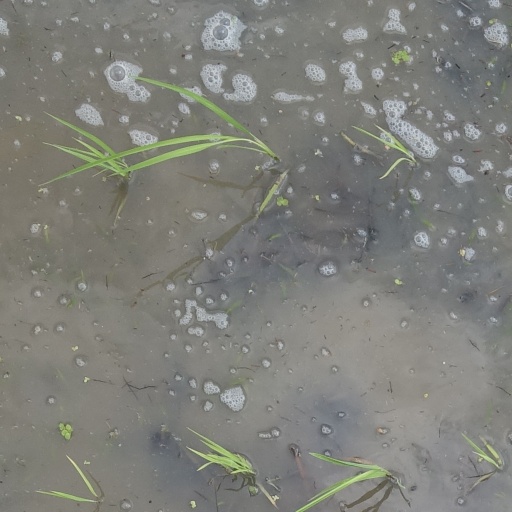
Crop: rice